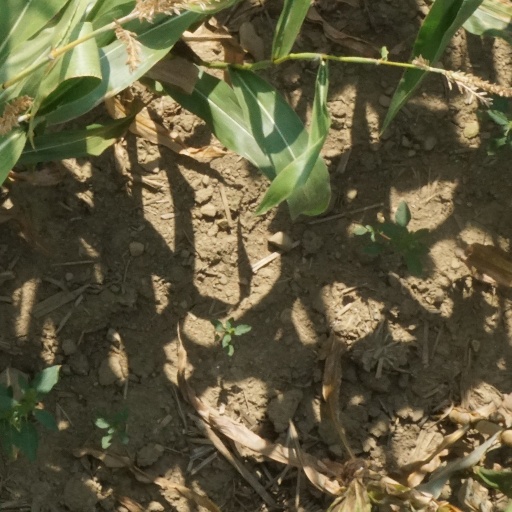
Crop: maize; corn